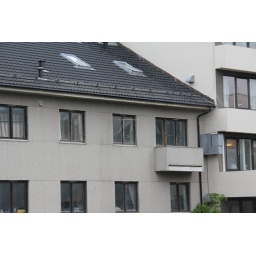
Our apartment covers three windows, from the window over the balcony and to the left.